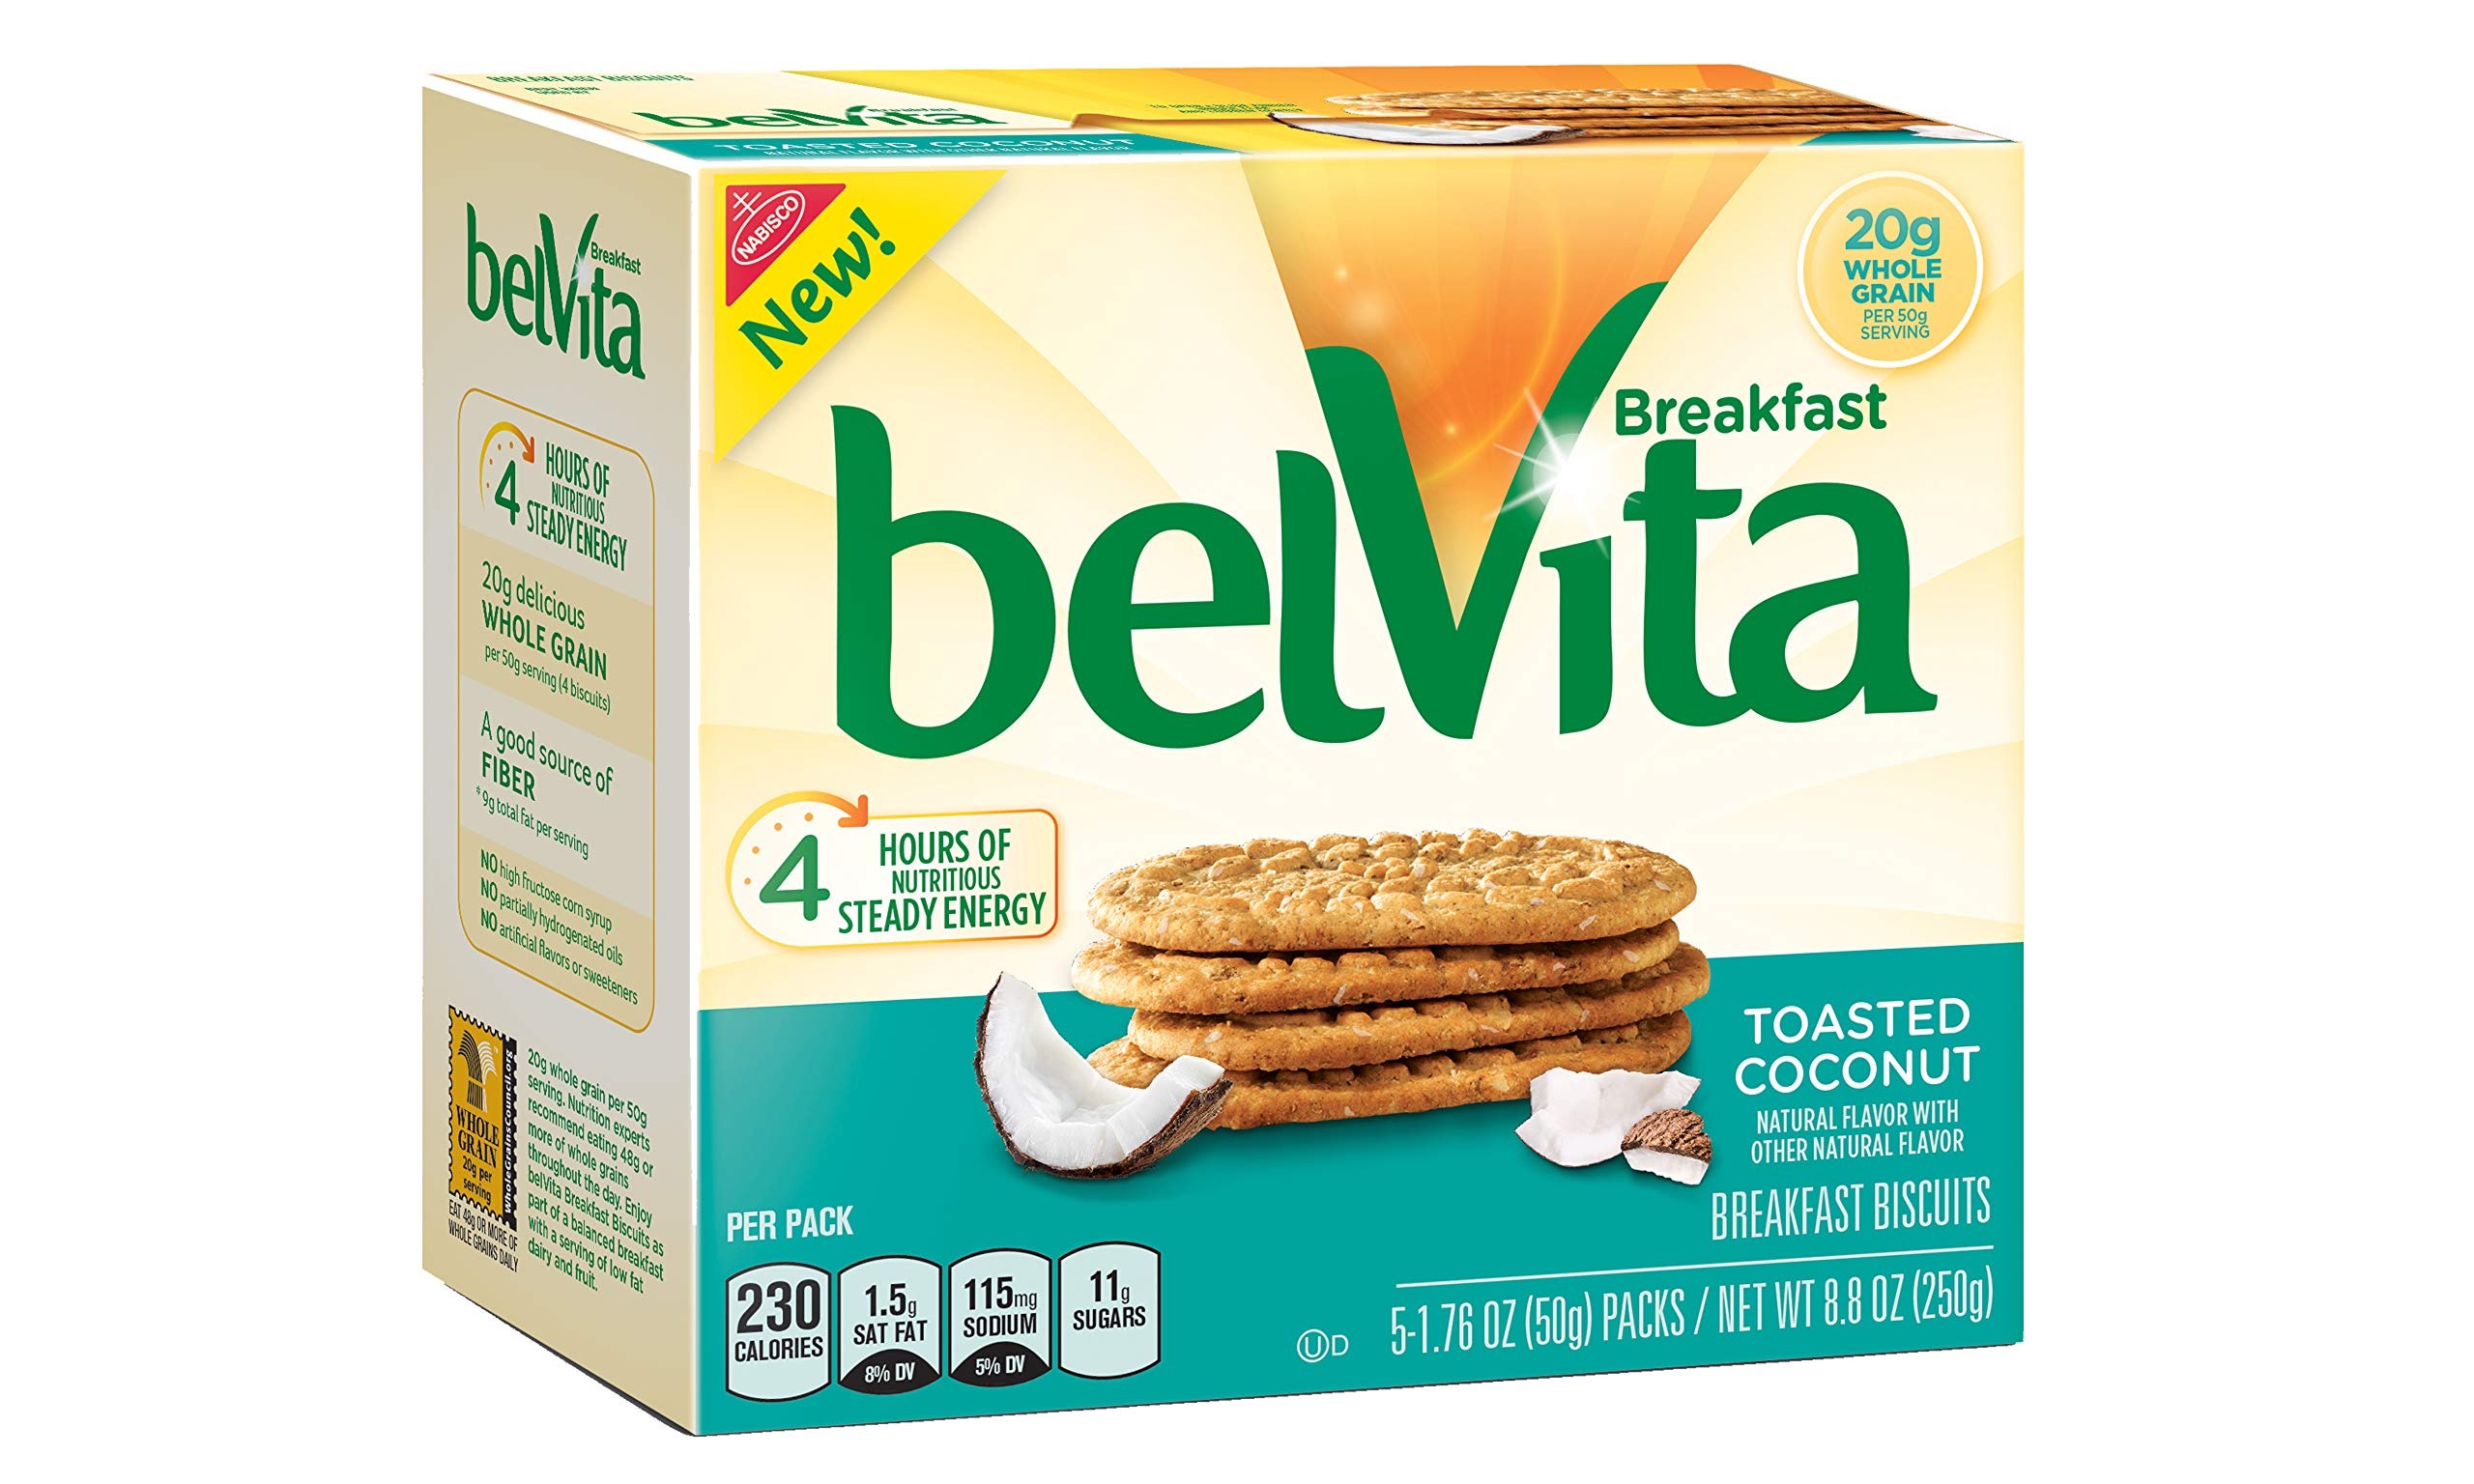
Item Name: Nabisco belvita Toasted Coconut 8.8 oz
Value: 8.8
Unit: Ounce

Price: 4.19